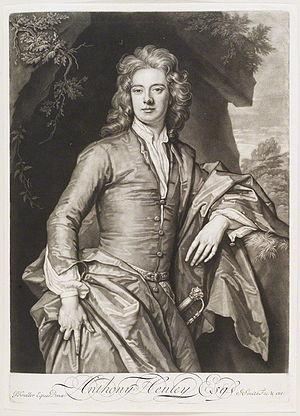
Anthony Henley (1667-1711), de la Grange, Northington, Hanmpshire, était un politicien Whig anglais qui a siégé à la Chambre des communes anglaise et britannique entre 1698 et 1711.
John Smith, dit aussi pour le distinguer John Smith I of Daventry est un graveur et marchand d'estampes britannique, spécialisé en manière noire, qui produisit plus de 500 pièces.